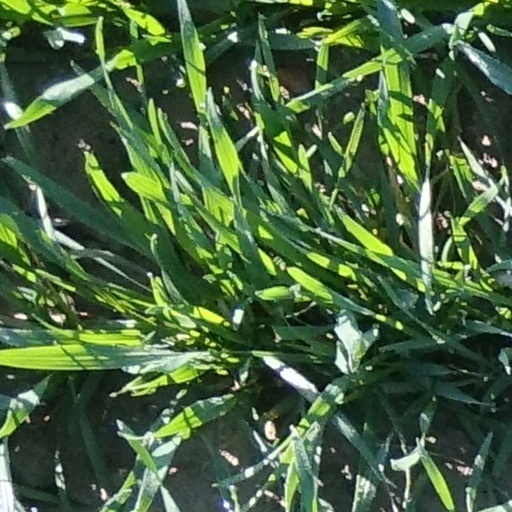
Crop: wheat